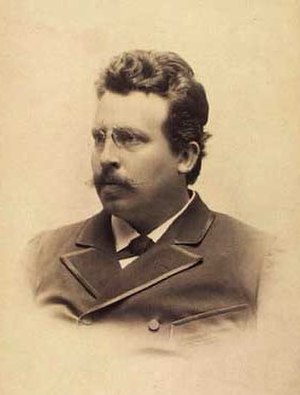
Lorry Feilberg
Lorry Feilberg